Garentreville

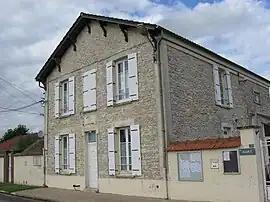
The town hall in Garentreville

Garentreville is a commune in the Seine-et-Marne department in the Île-de-France region in north-central France.